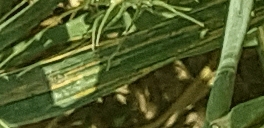
Label: Wheat___Yellow_Rust